Sandro Pertini

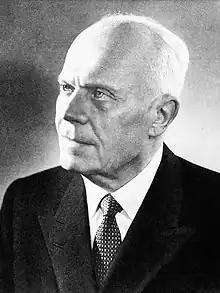
Official portrait, 1978

Alessandro Giuseppe Antonio "Sandro" Pertini (25 September 1896 – 24 February 1990) was an Italian socialist politician and statesman who served as President of Italy from 1978 to 1985.